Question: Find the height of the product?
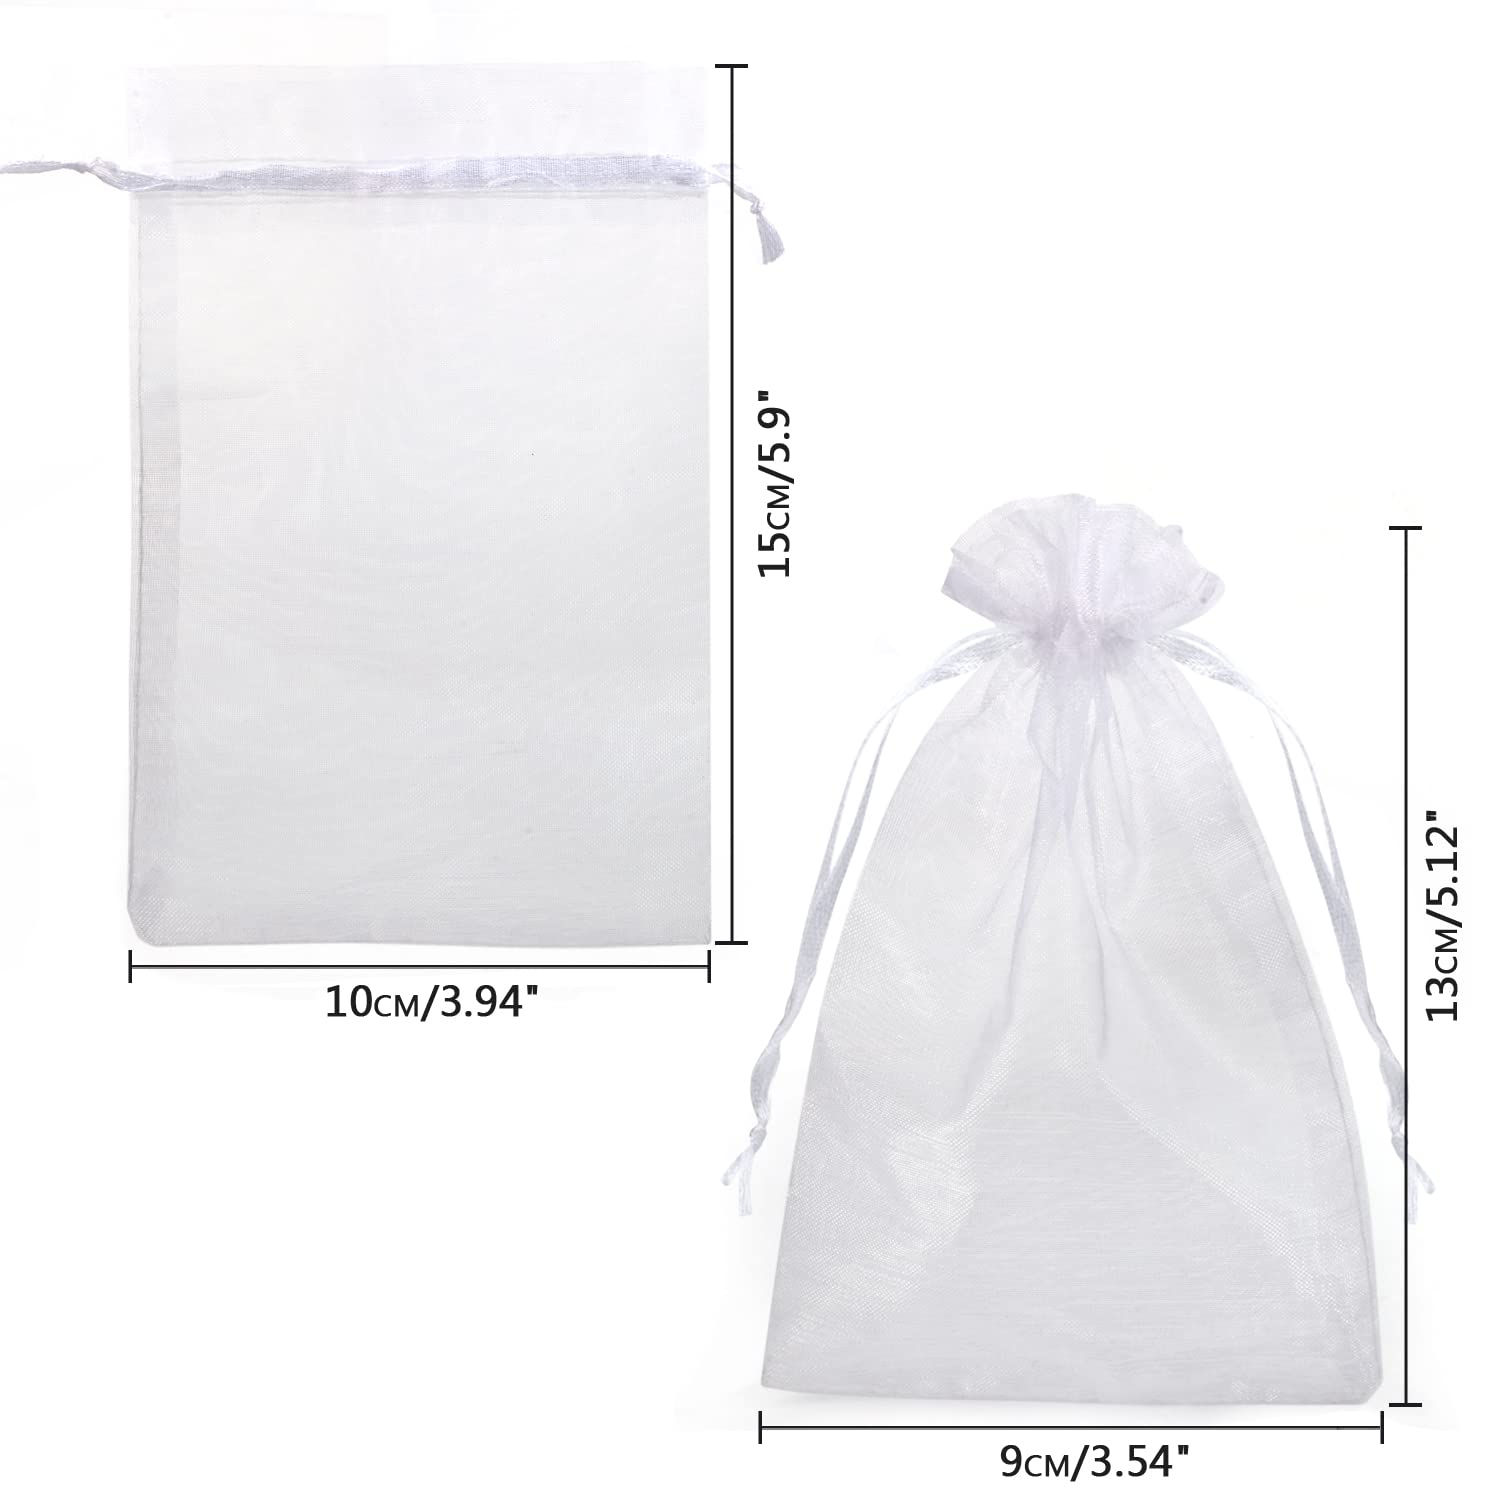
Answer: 15.0 centimetre